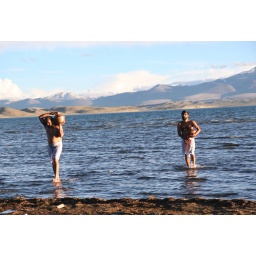
Tourists collect unadulterated water from Mansarovar lake in the HimalayasT Mohandas